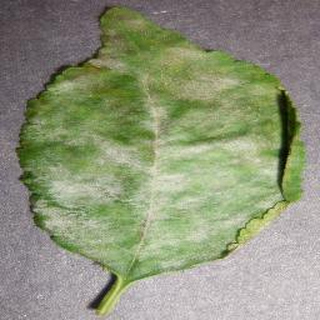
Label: cherry_powdery_mildew